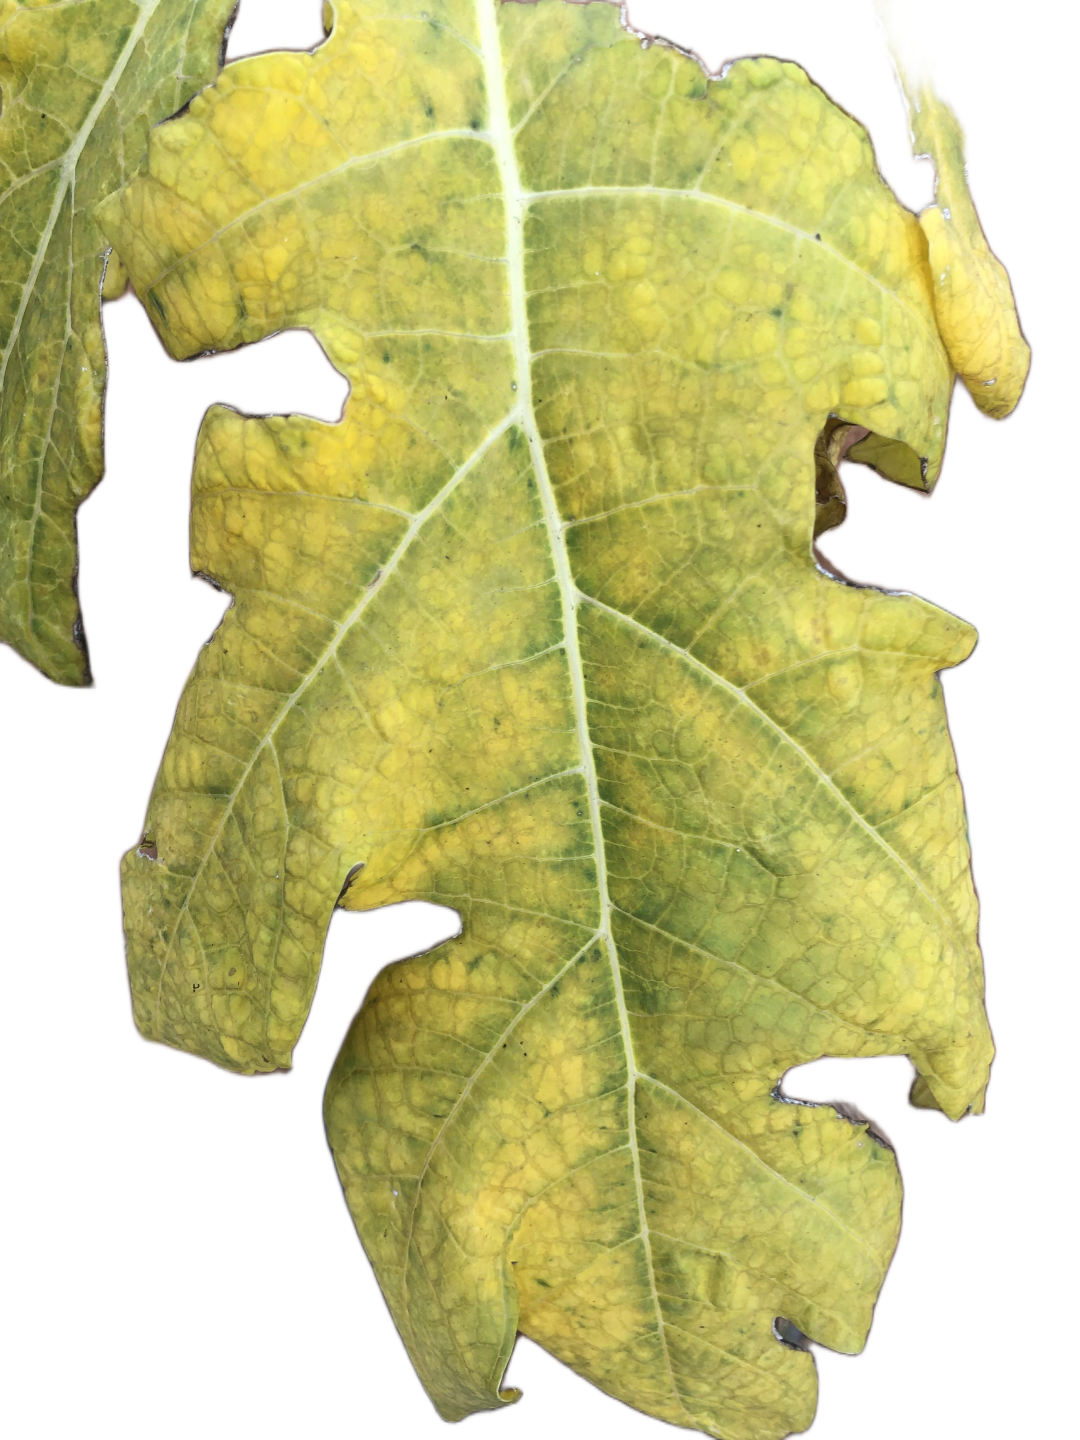
Crop: Papaya
Label: Yellow_Necrotic_Spots_Holes